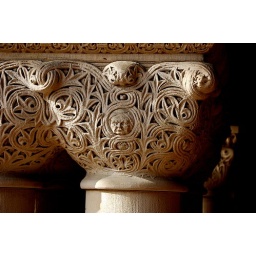
. . . . designed by H. H. Richardson and completed in 1894. . . .the Romaesque Revival building houses the Harvard Law School